Carbine (horse)

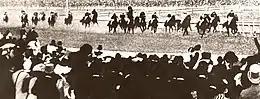
Carbine winning the Melbourne Cup

Carbine proved his stud potential the following year, 1892, by siring a colt named Wallace, who went on to become an exceptionally good racehorse and sire. Wallace was considered the best of Carbine's Australian-bred progeny. He won the VATC Caulfield Guineas, Victoria Derby, Sydney Cup and other good races. Despite limited stud opportunities Wallace was the Leading sire in Australia in the 1915/16 season. Wallace also finished second three times and third three times on the leading sires' table. During Carbine's short Australian stud career he sired the winners of 203½ races worth £48,624, including the multiple stakes winners, Amberite (won Victoria Derby and Caulfield Cup etc.) and La Carabine (Sydney Cup and VRC Australian Cup etc.).